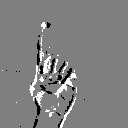
ASL letter: z